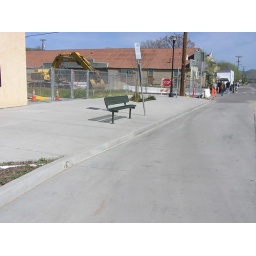
bus stop and pull out in front of nice cute vacant building